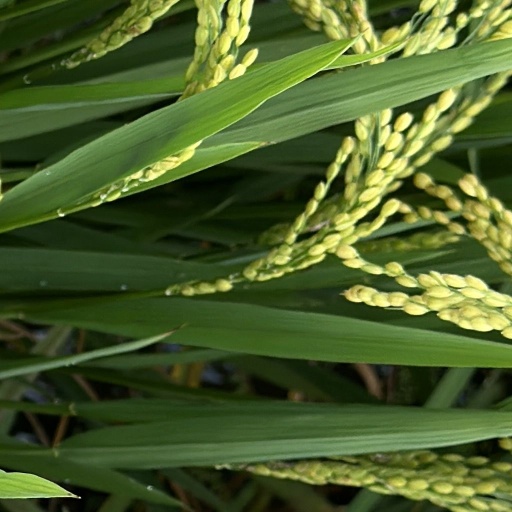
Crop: rice